Kōzō-ji (Kisarazu, Chiba)

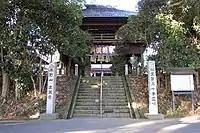
Sanmon gate

According to legend, Kōzō-ji was founded in the Asuka period during the brief period of the Emperor Yōmei, father of Prince Shōtoku, and a vocal supporter of Buddhism. Later, the priest Gyōki built and dedicated the temple to the Bodhisattava Kannon after having seen the Kannon in a vision. The area around the temple is associated with the mother of Fujiwara no Kamatari (614 – 669), a statesman, courtier and politician of the Nara period. Kamatari's mother despaired of giving birth to a son, but was told in a vision at this temple that she should visit the Kashima Shrine, after which she gave birth to Fujiwara no Kamatari.